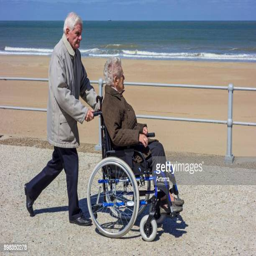
retired husband taking disabled elderly wife in wheelchair for a walk on promenade along the coast on a cold sunny day in spring